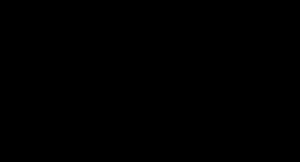
Kokain
Kokains kemiske struktur.
Kokain er et naturligt alkaloid, som udvindes af coca-plantens blade. Det er et euforiserende, stimulerende, appetit-sænkende og lokalbedøvende stof. Kokain er et af de mest hyppigt misbrugte stoffer på verdensplan og er i misbrugsmiljøet kendt under navne som coke, cola, sne, op, charlie, coca-loca, tryllestøv og drys. Crack eller crack-kokain er kokain, der er forarbejdet, så det kan ryges.